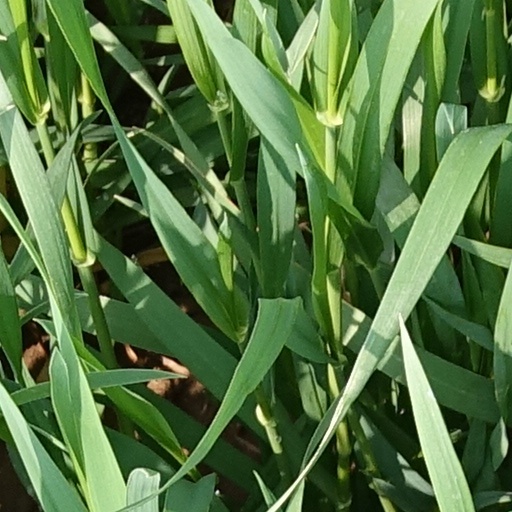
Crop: wheat